International Radiotelegraph Convention (1912)

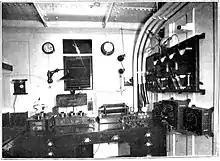
Marconi Company five kilowatt ocean liner wireless telegraph installation (1913). It appears to be .

The convention was scheduled before the "Titanic" disaster but met shortly after, and the sinking was an important factor in the deliberations. Thirty-seven delegations attended. Unlike the previous Convention, there were no objections to the idea of compulsory intercommunication, and the Marconi Company announced that it had ended its policy of, outside of emergencies, only permitting its stations to communicate with other Marconi stations.